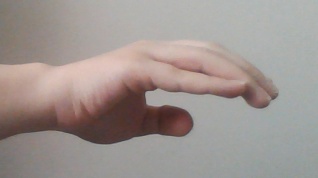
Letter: jeem